Thingyan Museum

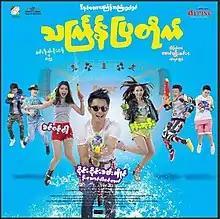
Film Poster

Thingyan Museum is a 2016 Burmese romantic-drama film, directed by Maung Myo Min starring Sai Sai Kham Leng, Khin Wint Wah and Nan Su Oo. The film, produced by Frenzo Production and Heart & Soul Film Production premiered in Myanmar on April 1, 2016.